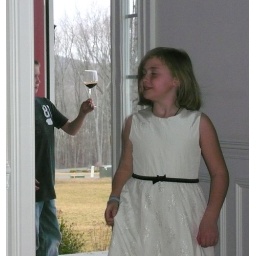
The kids opening the door for Elijah...they really believed the wine in the glass went down